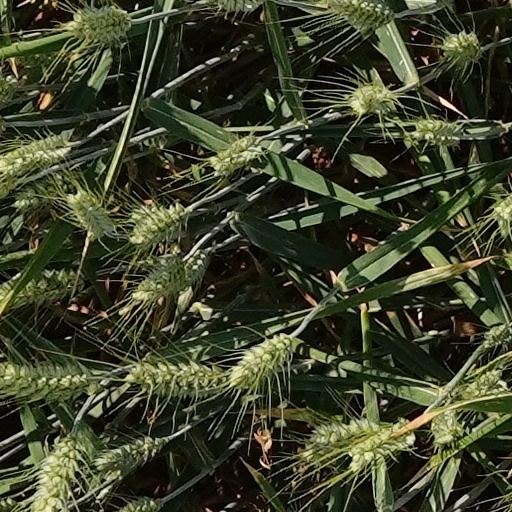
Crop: wheat